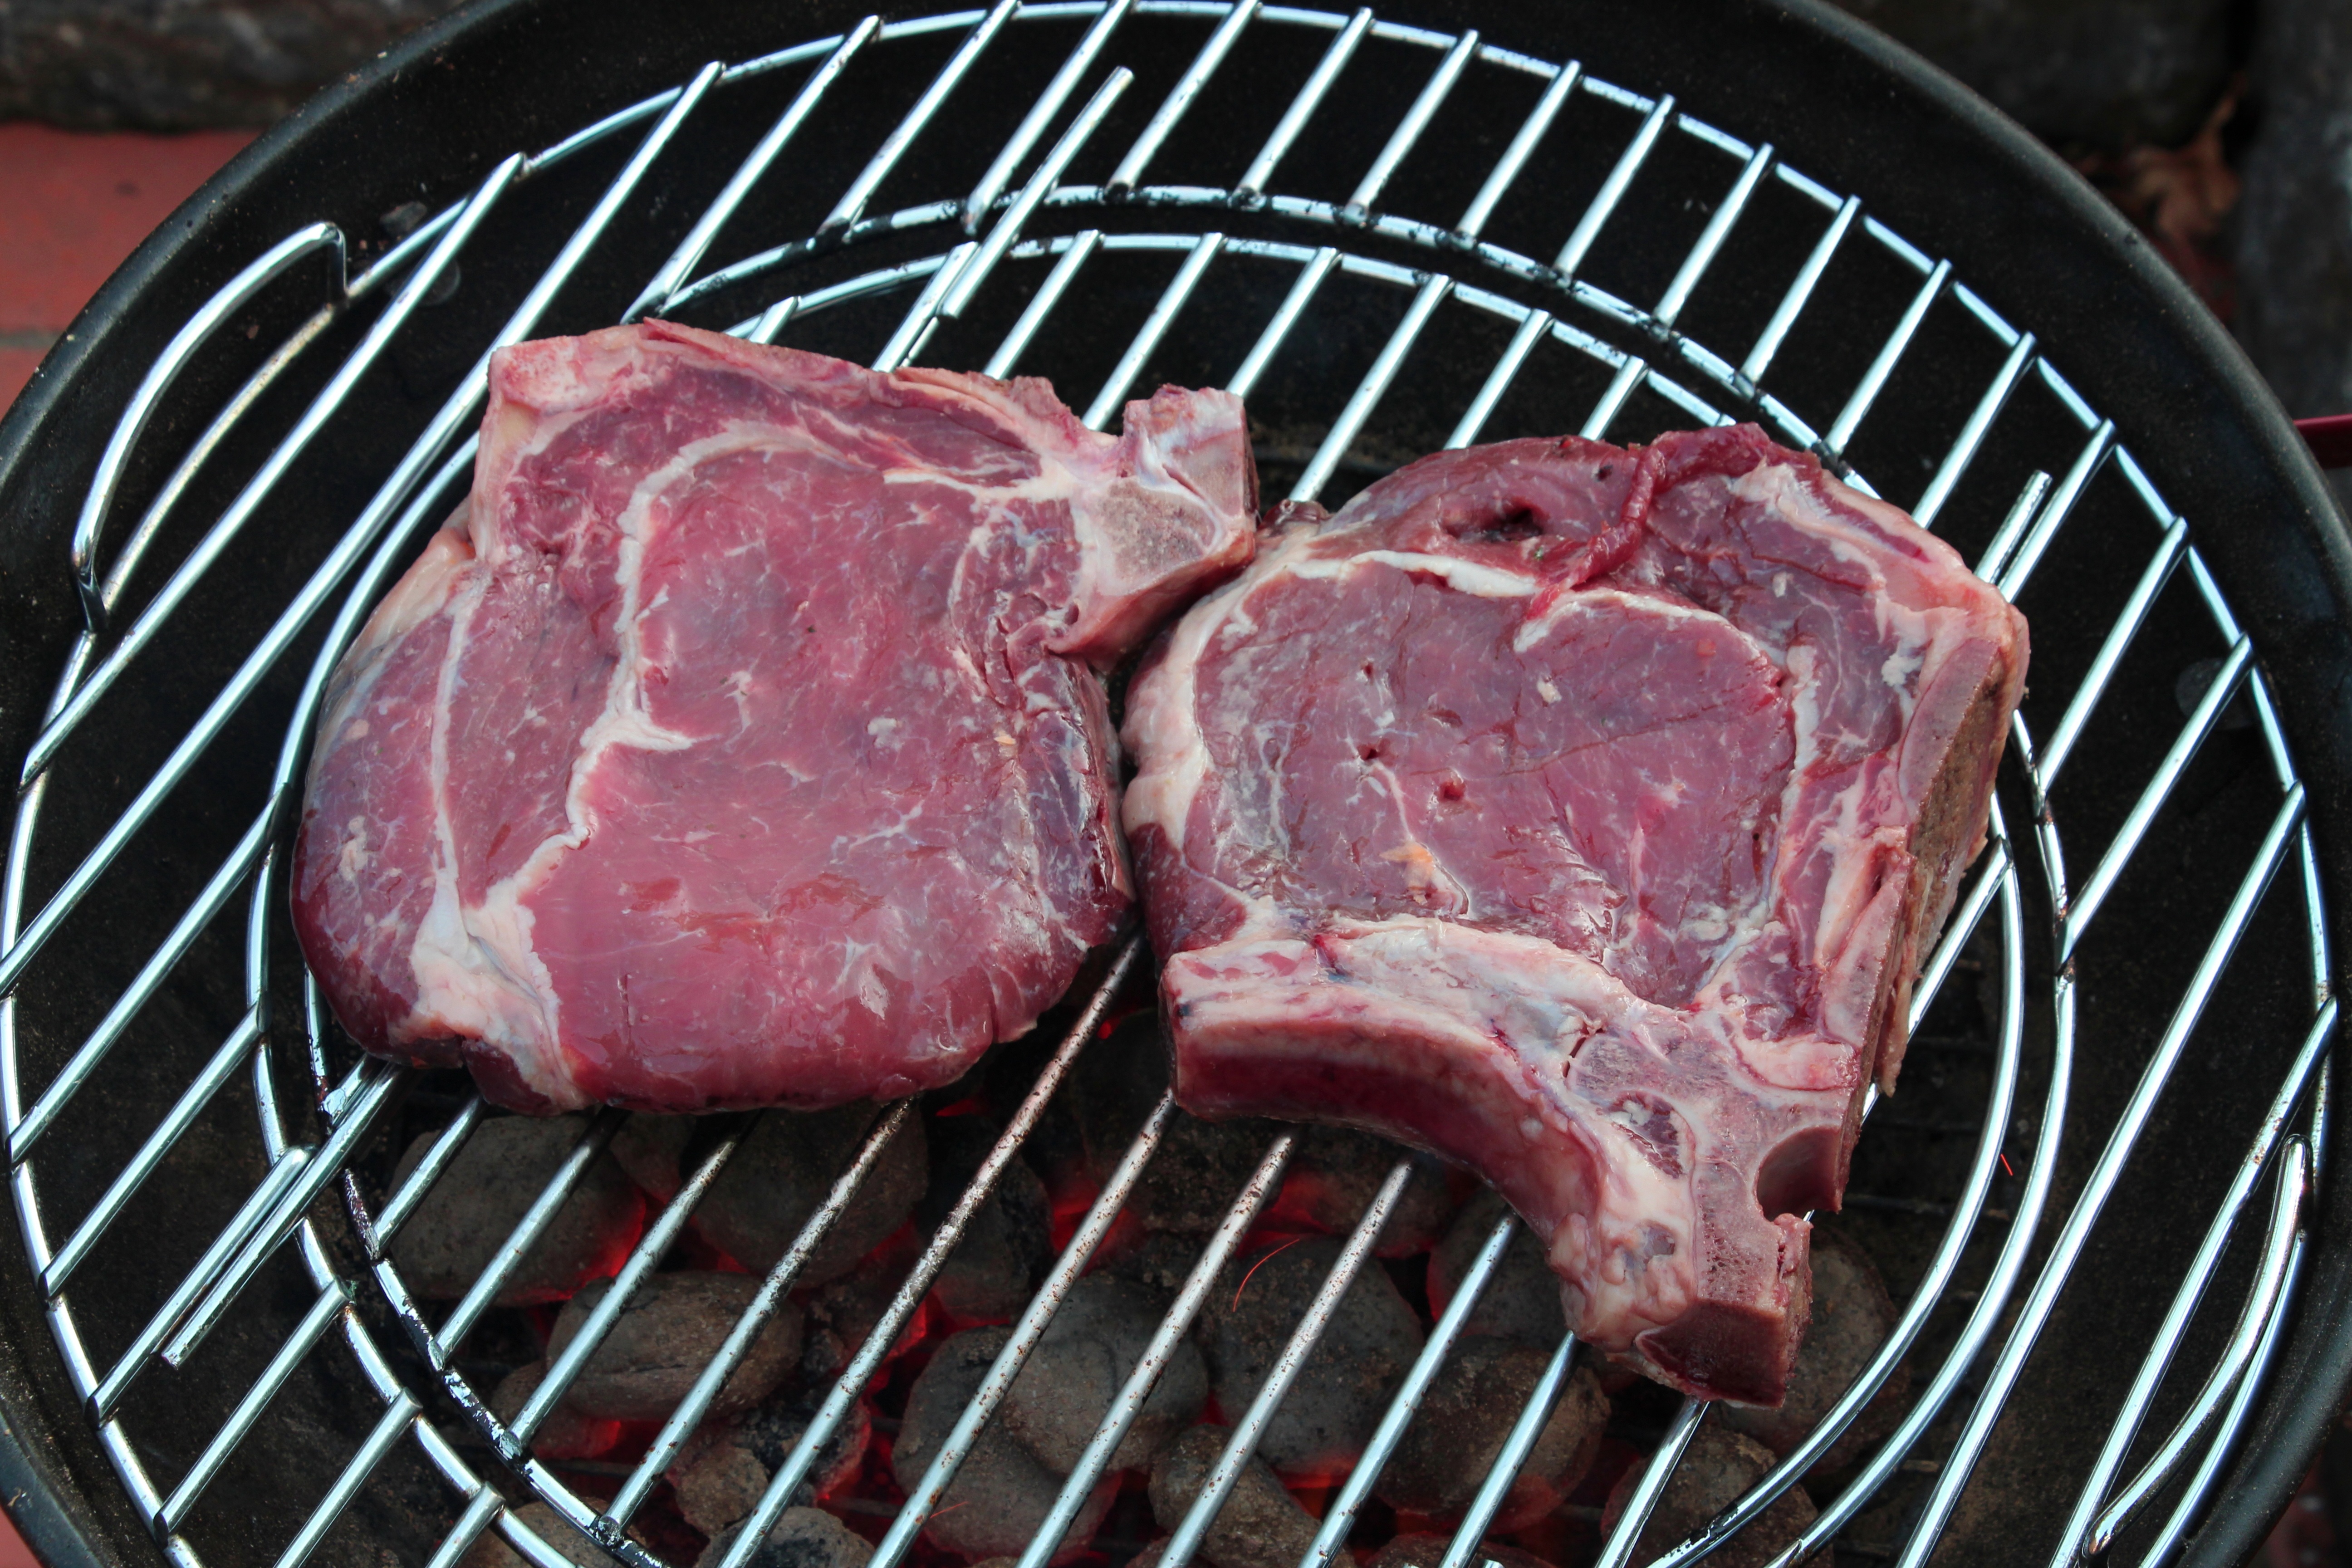
dish, food, cooking, meat, barbecue, beef, steak, grill, organ, roasting, flesh, grilling, grilled meats, venison, red meat, rib eye steak, roast beef, animal source foods, kobe beef, sirloin steak, lamb and mutton, horse meat, carne asada